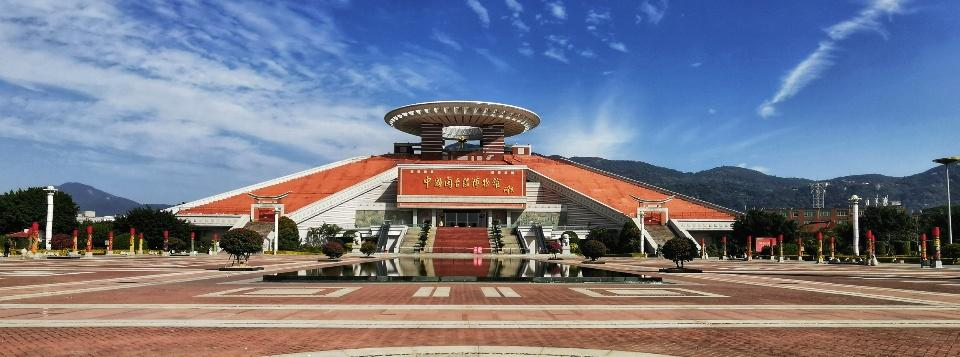
地标名称：中国闽台缘博物馆
所在城市：泉州市·丰泽区